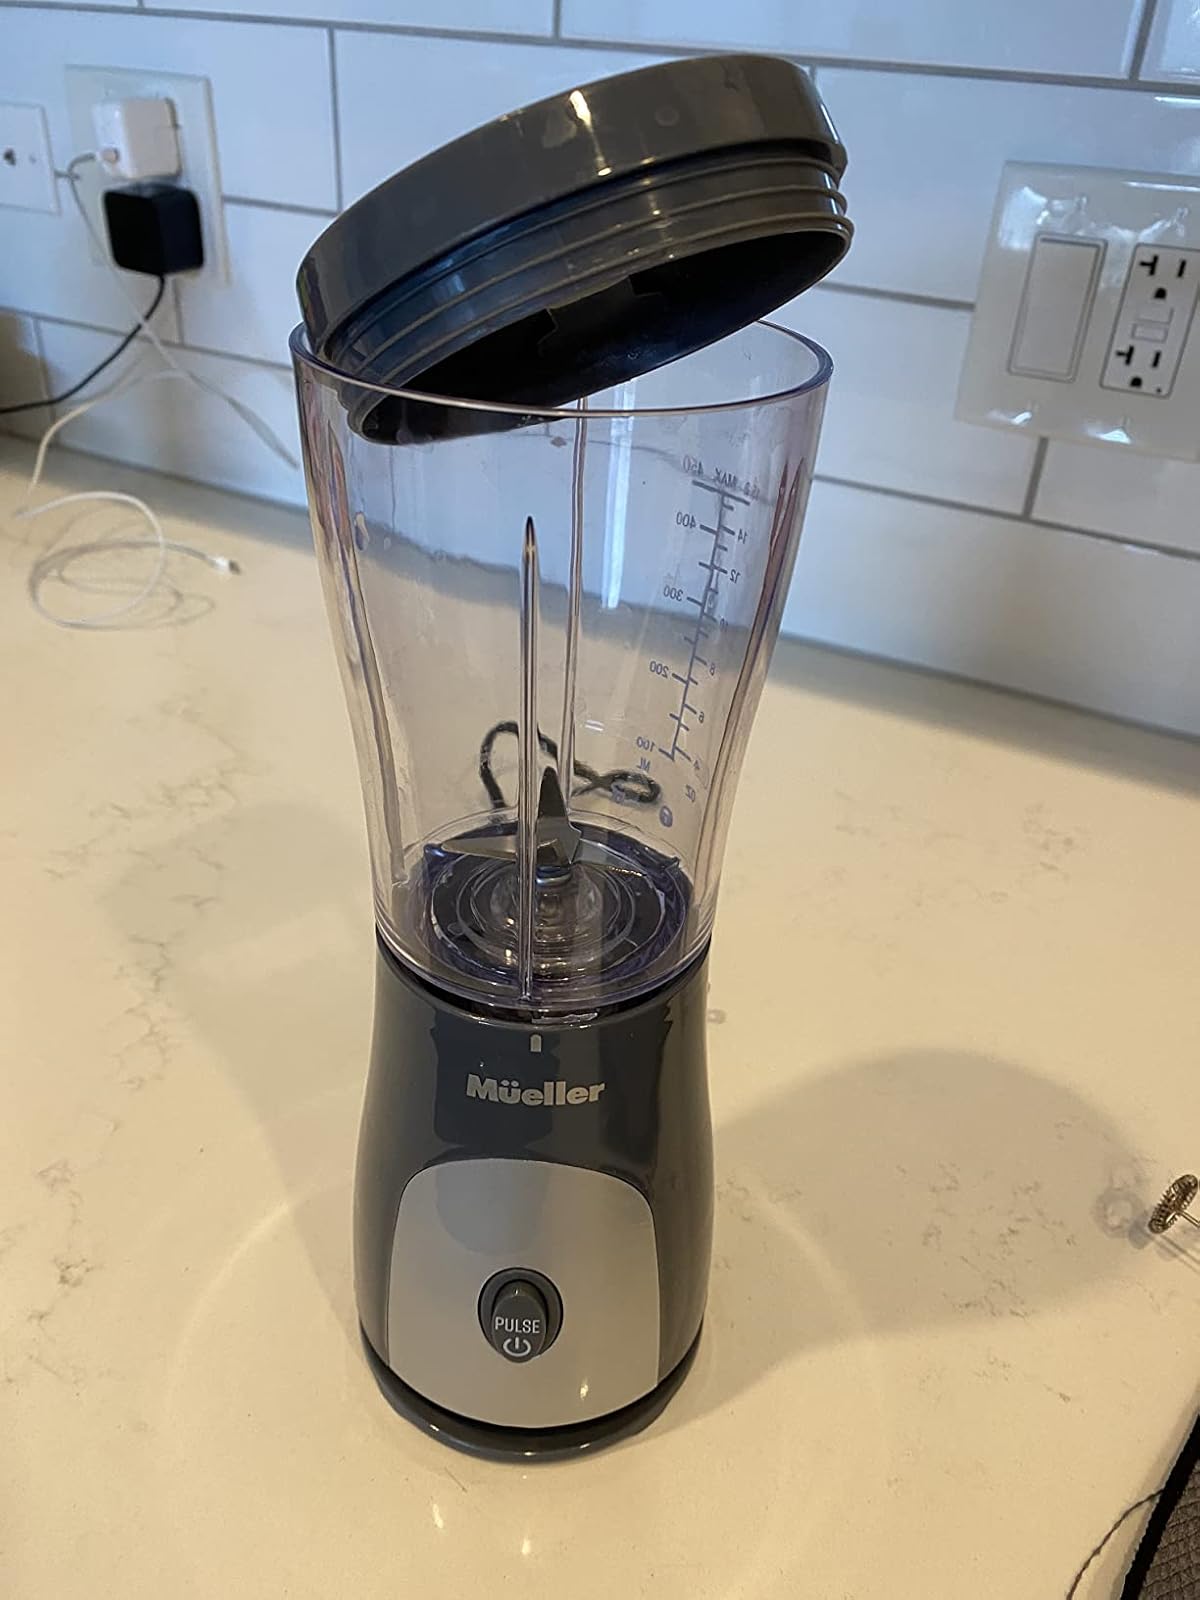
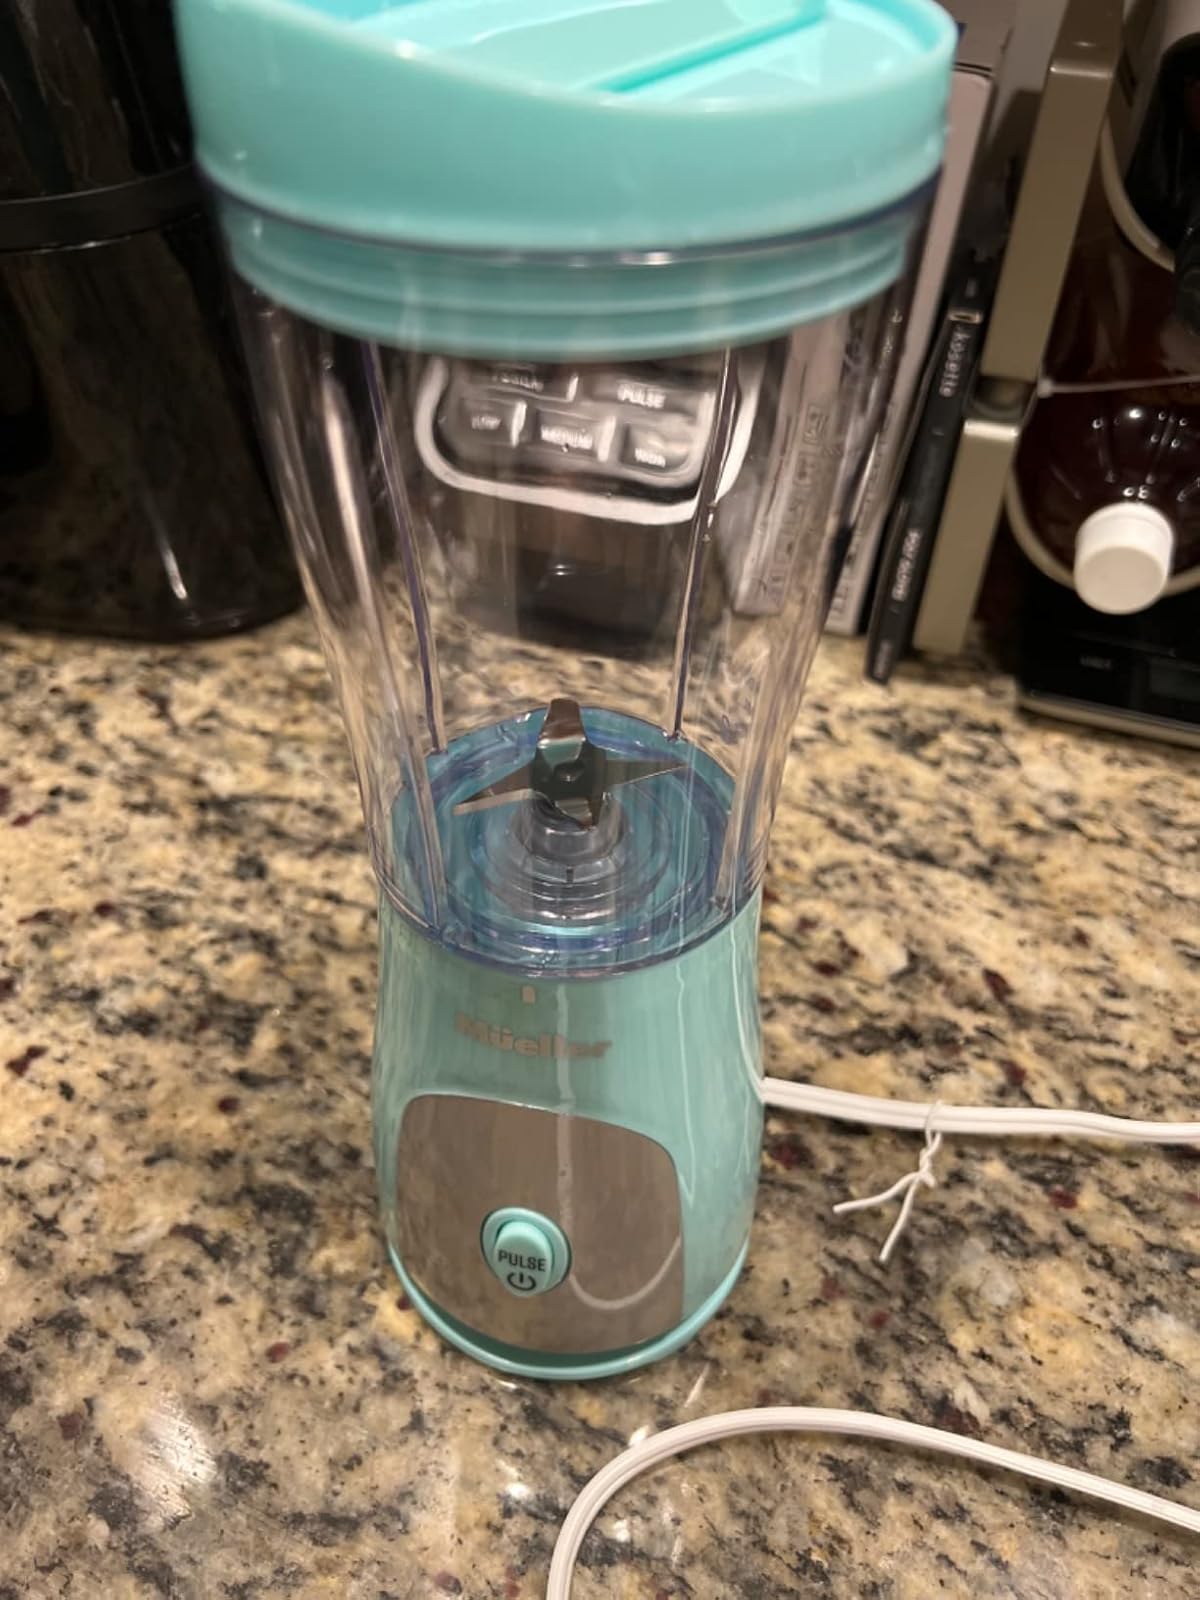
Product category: items_blender
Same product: no